Sara Evans

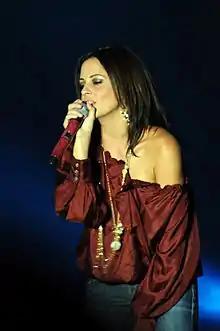
Country music singer Sara Evans, singing into a microphone.

By 2006, Evans had reached the height of her career. She was headlining her own tours, and made almost 300 appearances in one year. In August of that year, Evans joined the cast of "Dancing with the Stars" which aired on the ABC network. She made her first appearance on the show in September alongside dancing partner Tony Dovolani. Evans moved her family to Beverly Hills, California where the show rented her a home while she competed on the program. "It was absolutely exhausting and totally invigorating at the same time," she reflected in her memoir. At the same time, Evans's marriage to husband Craig Schelske was ending. The stress in her personal life caused Evans to suffer from anxiety and panic attacks. A month following her first appearance, she announced her departure from the show after filing for divorce from Schelske. "I had to quit working altogether, focus on my children, and really figure out what I was going to do," she later explained.